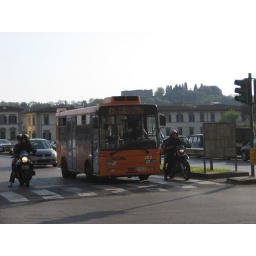
One of the cute half-size buses in Florence.